Farouk of Egypt

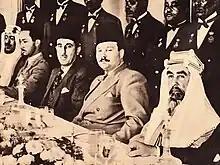
One side of the Anshas conference called upon by king Farouk. From right to left: Abdullah I of Jordan, Farouk, Syrian president Shukri al-Quwatli, Emir Abd al-Ilah of Iraq, and crown prince Saud of Saudi Arabia, 1946

Farouk was greatly upset in 1940 when he learned that his mother, Queen Nazli, whom he viewed as a rather chaste figure, was having an affair with his former tutor, Prince Ahmed Hassanein, who as a desert explorer, poet, Olympic athlete and aviator, was one of the most famous Egyptians alive. When Farouk caught Hassanein reading passages from the Koran to his mother in her bedroom, he pulled out a handgun and threatened to shoot them, saying "you are disgracing the memory of my father, and if I end it by killing one of you, then God will forgive me, for it is according to our holy law as you both know". Distracting Farouk from thoughts of matricide was a meeting on 17 June 1940, with Lampson who demanded that Farouk dismiss Maher as prime minister and General al-Misri as chief of staff of the Egyptian Army, saying both were pro-Axis. Lampson wrote to London: "I repeated I hoped that he realized we were in deadly earnest. He said he knew that full well, and cryptically, that so was he".